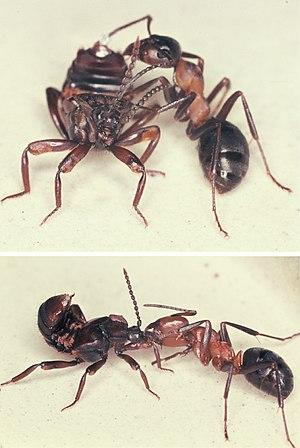
""(ci-dessus) Souvent, le coléoptère dégage une goutte blanche et opaque de son sommet abdominal, qui est absorbée par la fourmi. On suppose qu'il provient du rectum. (ci-dessous) Parfois, une sécrétion blanchâtre et claire apparaît sur les côtés latéraux de l'abdomen où la glande post-pleurale s'ouvre. Cette sécrétion est également léchée par les fourmis.""
Formica sanguinea est une espèce de fourmis esclavagistes du sous-genre Formica. Elle en est la seule représentante européenne. Les Raptiformica réduisent en esclavage des fourmis appartenant au sous-genre serviformica comme Formica fusca. Des raids sont organisés pour subtiliser des cocons et les imprégner de leur odeur coloniale et ainsi tromper les serviformica qui agissent alors comme si elles étaient dans leur colonie d'origine. Les rapticformica ne peuvent prospérer sans esclaves : elles ont perdu la capacité à élever elles-mêmes leur couvain au cours de l'évolution. Pour fonder une nouvelle colonie, une reine cherche un nid serviformica dont elle tue la reine et prend la place.